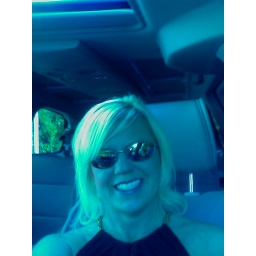
Me in my car coming home from a wedding